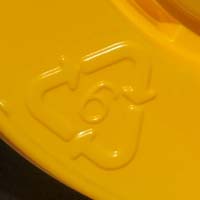
Plastic recycling code class: 6_polystyrene_PS